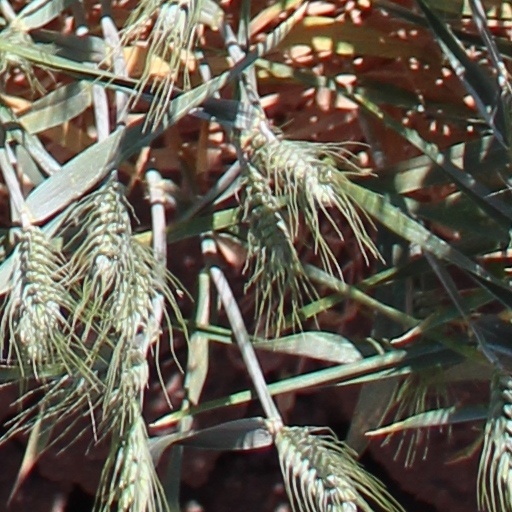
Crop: wheat